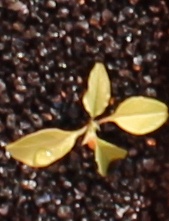
Label: Palmer Amaranth